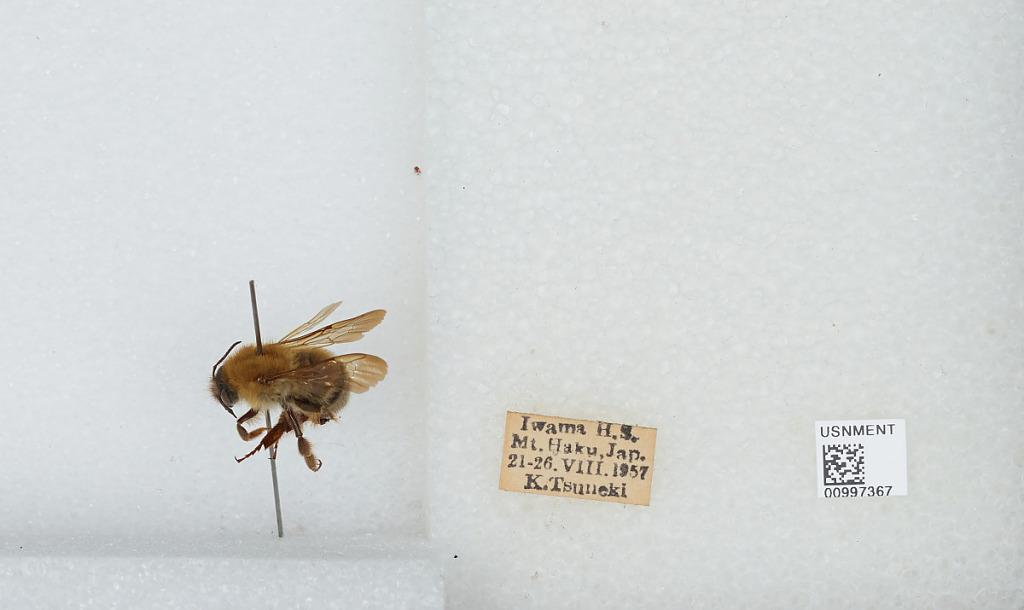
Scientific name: Bombus (Diversobombus) diversus Smith
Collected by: K. Tsuneki
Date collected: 1957-8-21
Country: Japan
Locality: Mt. Haku, Iwama Hot Springs
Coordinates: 36.1553, 136.761